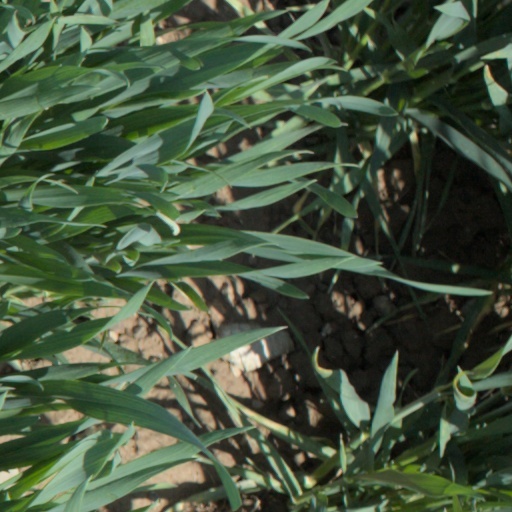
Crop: wheat